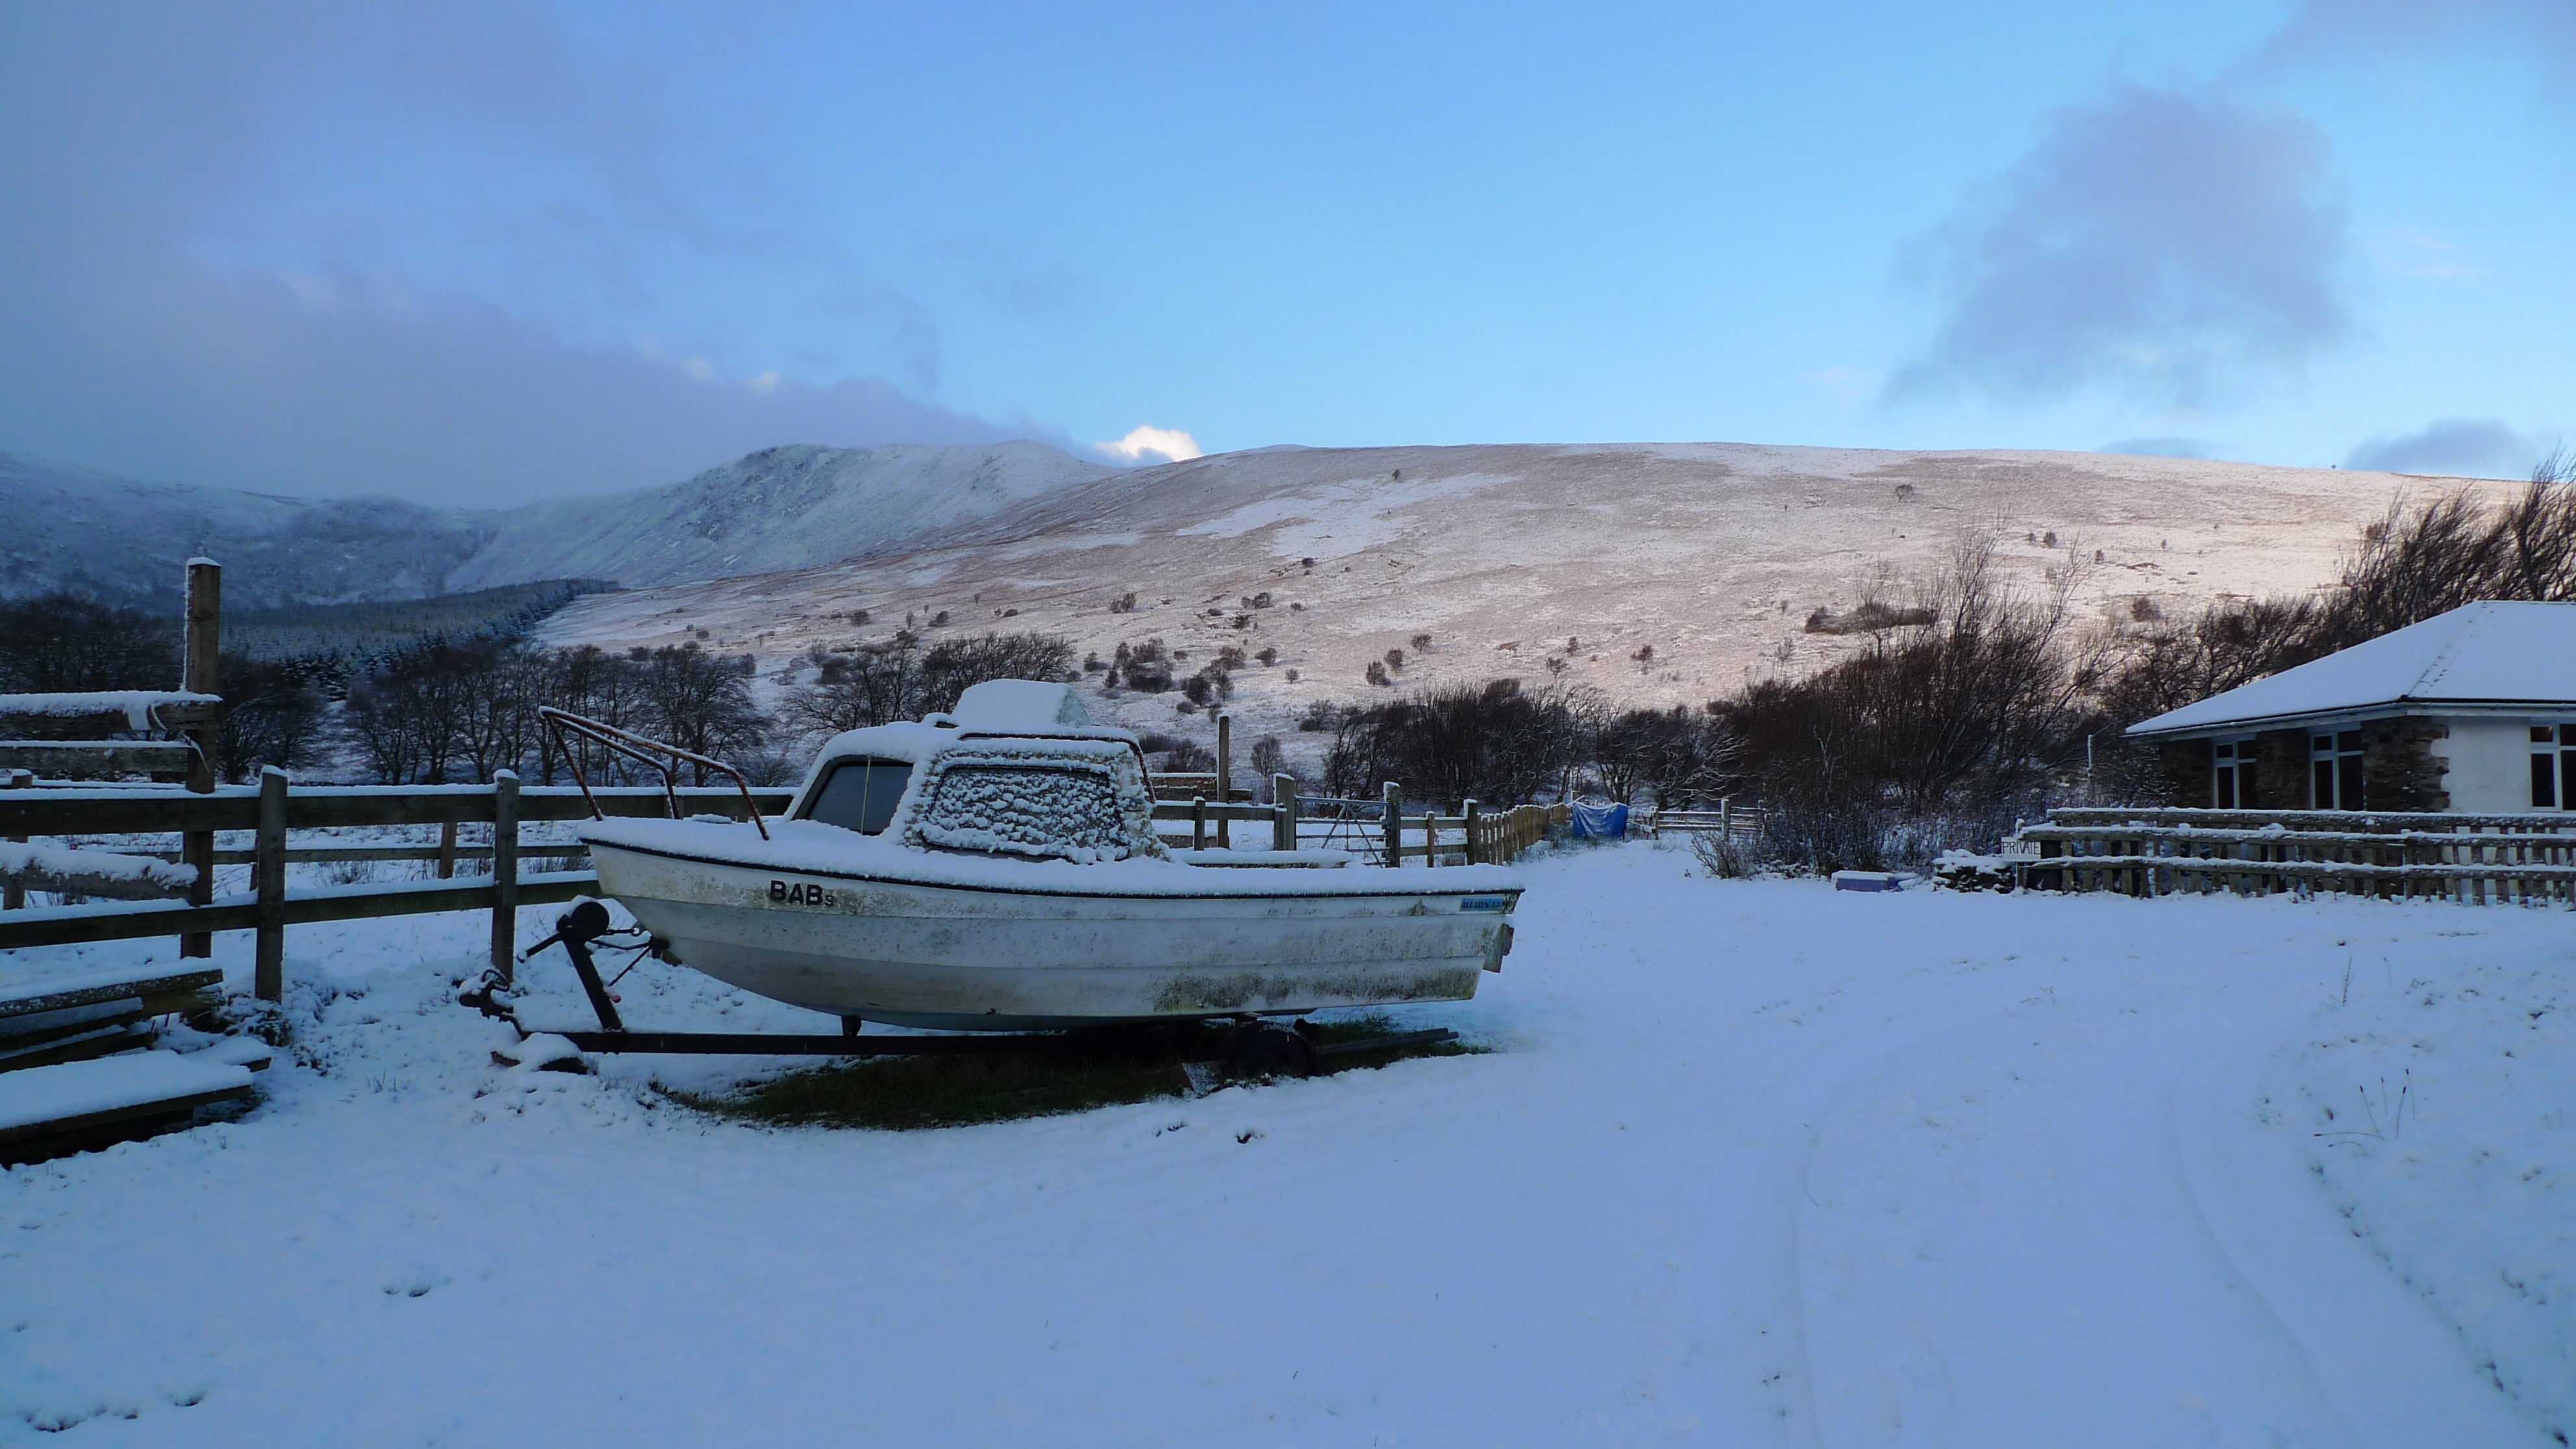
landscape, mountain, snow, winter, boat, lake, remote, ice, vehicle, weather, season, scotland, scottish, piste, ilse of arran, geological phenomenon